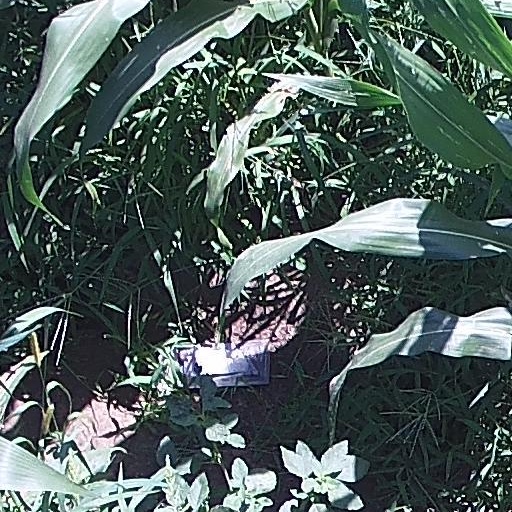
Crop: maize; corn